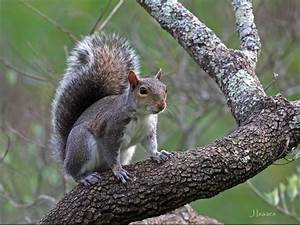
Label: scoiattolo